Diver down flag

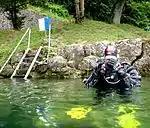
A diver getting ready to dive in front of an alpha flag.

As a code signal the International maritime signal flag Alpha (or "Alfa", signifying the letter "A") has the meaning of "I have a diver down; keep well clear at slow speed", used to indicate that the vessel has limited maneuverability, and the presence of a diver in the water around the boat. It is used alone in all countries excluding the United States, Canada and sometimes in Italy, but may be used along with the red and white flag, and sometimes the red and white crossed (St Andrews). In the diving culture sphere of influence such as certain countries within the Caribbean, Australia and North America, it may not be used, and completely replaced with the red and white flag on a buoy or on the boat.